Paris Commune

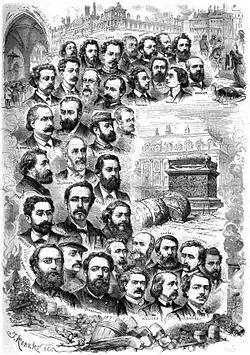
"The men of the Commune" in "L'Illustration" magazine, July 1871

While the Army had succeeded in securing the cannons at Belleville and Buttes-Chaumont and other strategic points, at Montmartre a crowd gathered and continued to grow, and the situation grew increasingly tense. The horses that were needed to take the cannon away did not arrive, and the army units were immobilized. As the soldiers were surrounded, they began to break ranks and join the crowd. General Lecomte tried to withdraw, and then ordered his soldiers to load their weapons and fix bayonets. He thrice ordered them to fire, but the soldiers refused. Some of the officers were disarmed and taken to the city hall of Montmartre, under the protection of Clemenceau. General Lecomte and his staff officers were seized by the guardsmen and his mutinous soldiers and taken to the local headquarters of the National Guard under the command of captain Simon Charles Mayer at the ballroom of the Chateau-Rouge. The officers were pelted with rocks, struck, threatened, and insulted by the crowd. In the middle of the afternoon, Lecomte and the other officers were taken to 6 rue des Rosiers by members of a group calling themselves the Committee of Vigilance of the 18th , who demanded that they be tried and executed.